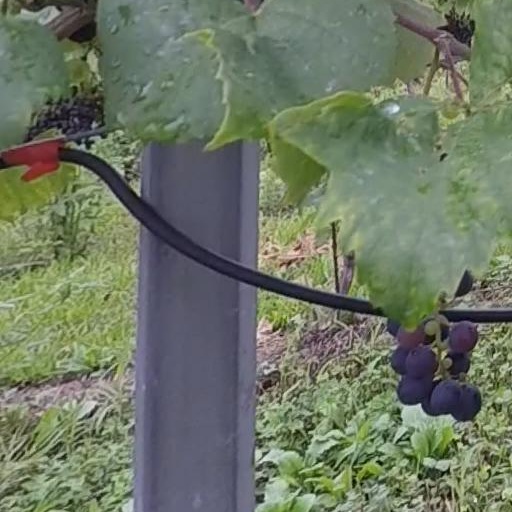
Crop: grape